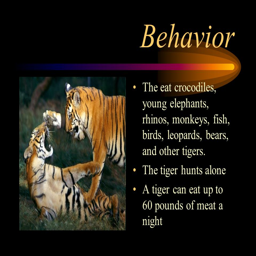
looks like the tiger has reddish - orange coat with black stripes no tigers have exactly the same pattern of stripes